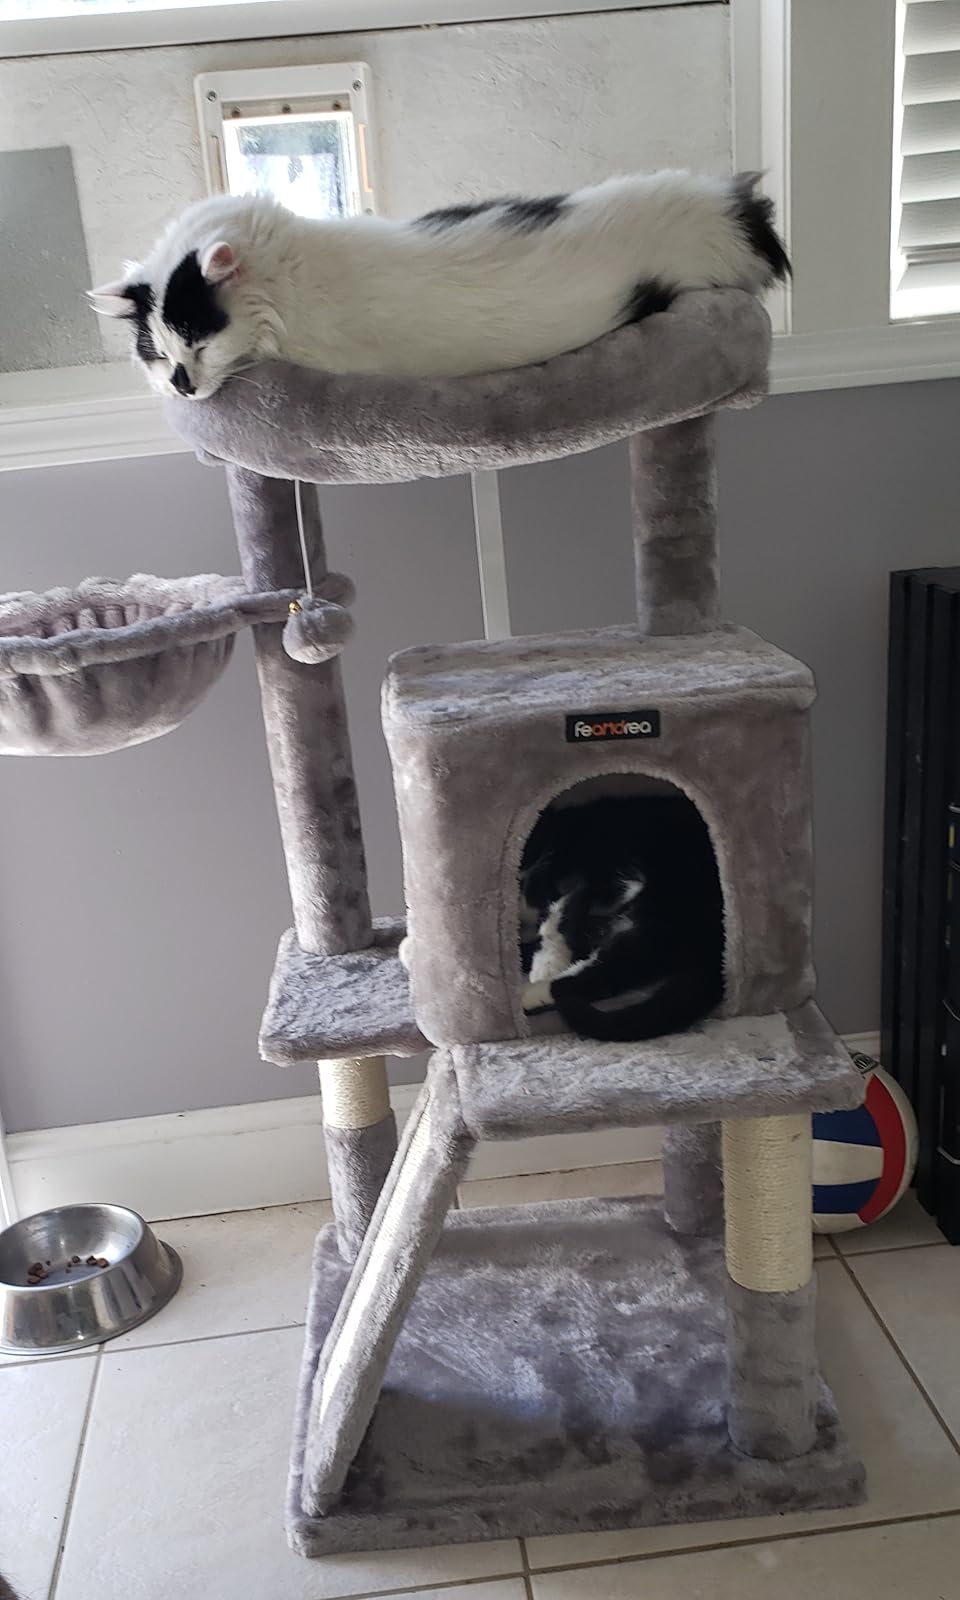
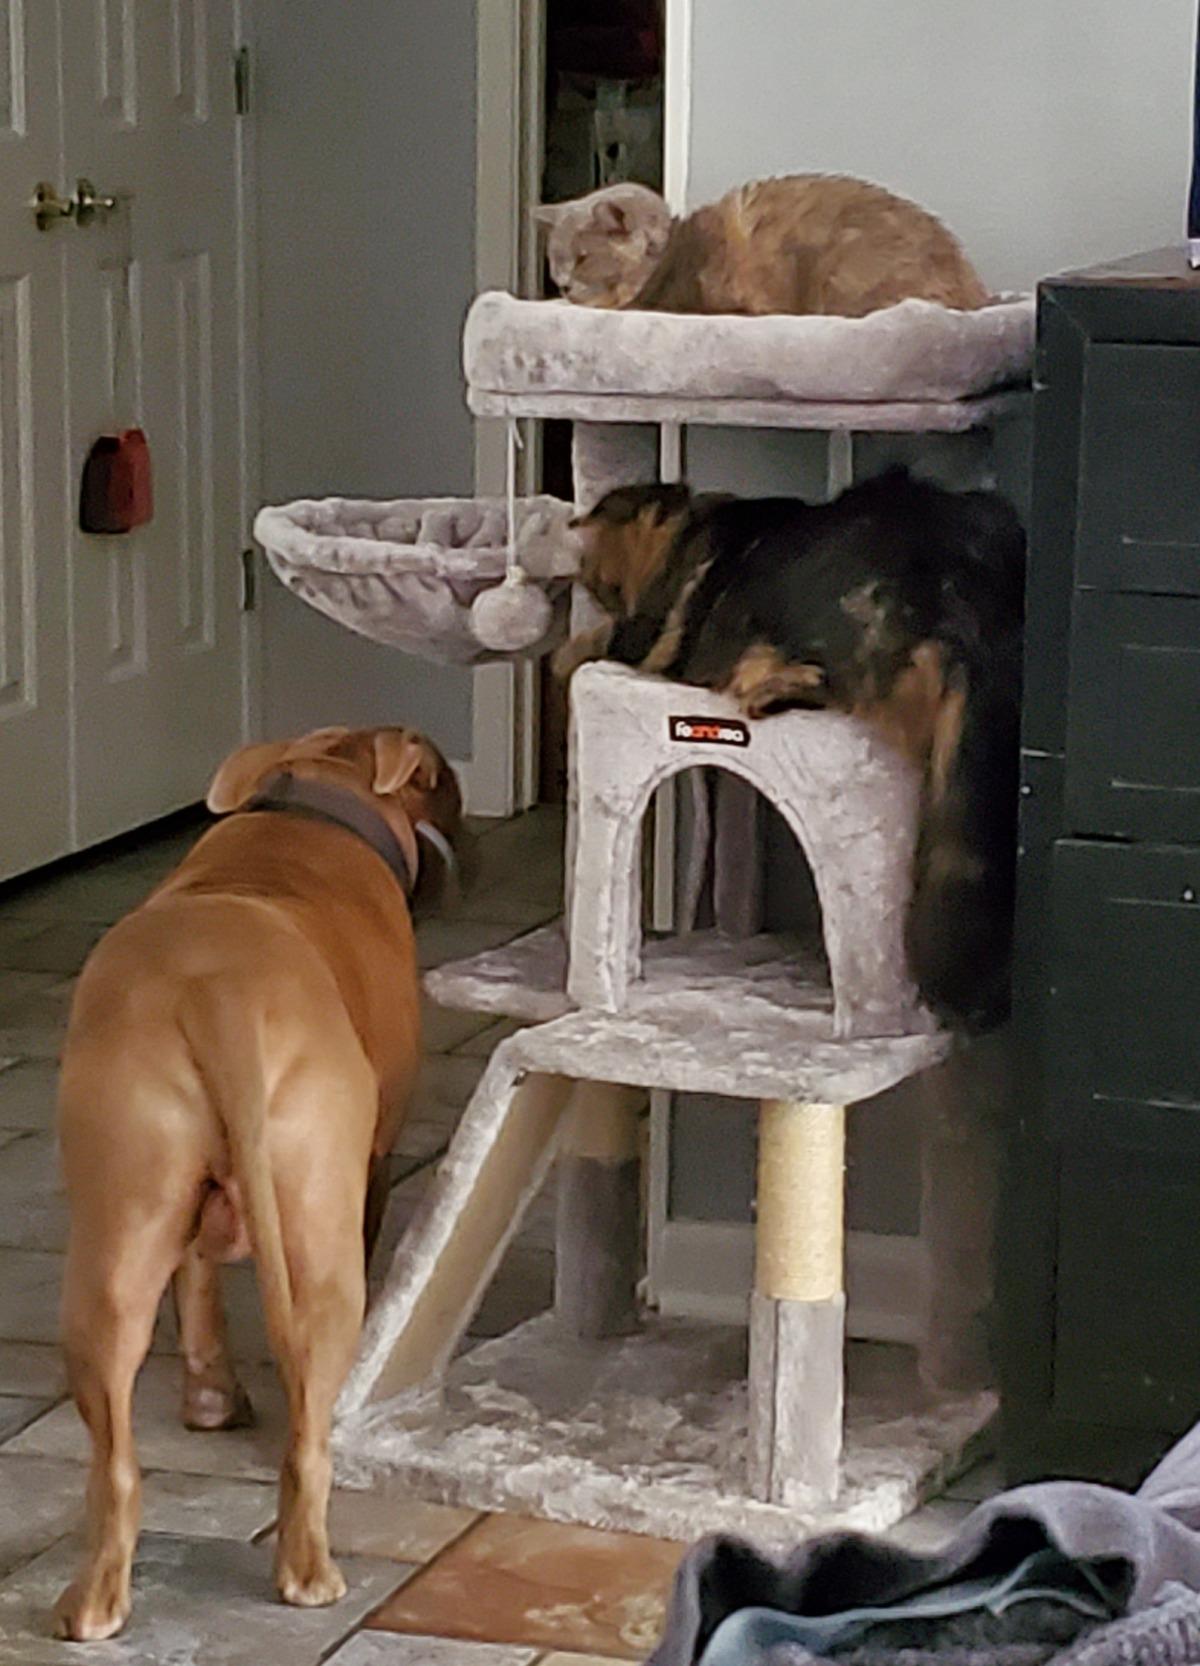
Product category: items_cat tree
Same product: yes